Cebu Strait

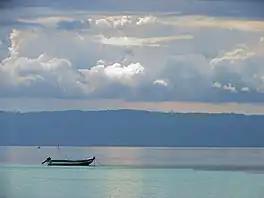
The strait with Cebu Island in the background

Cebu Strait (Tagalog: "Kipot ng Cebú"; also Bohol Strait) is a strait in the Central Visayas region in the Philippines.